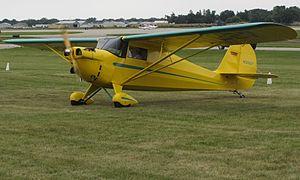
Aeronca est une entreprise de construction aéronautique américaine fondée en 1928 pour produire des avions légers. Cette activité a cessé en 1951, l’entreprise étant aujourd’hui sous-traitant de grands groupes comme Boeing, Northrop, Lockheed ou Airbus.